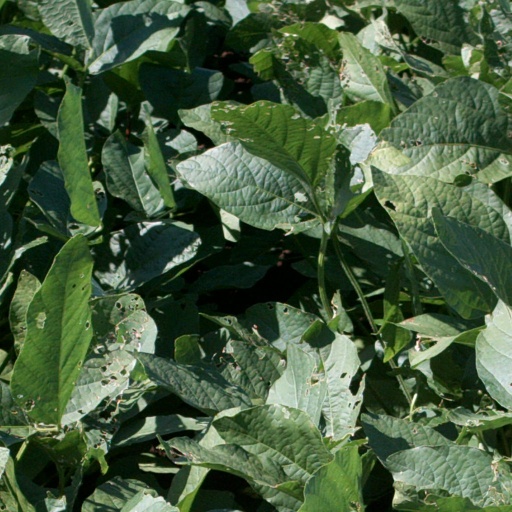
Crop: soybean